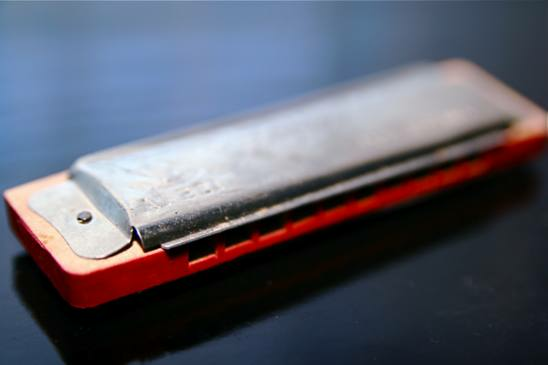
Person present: No